Eastview High School

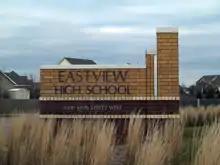
The Eastview High School sign on the corner of Flagstaff Avenue and 140th Street.

Eastview High School is a comprehensive and college preparatory public high school in Apple Valley, Minnesota, United States. Established in 1997, Eastview is the newest of the four high schools serving Independent School District 196. "Newsweek" ranked the school in their "List of the Top High Schools in America" for the sixth consecutive time (2000, 2002, 2004, and 2006, 2007, 2008). Eastview has also been recognized by "U.S. News & World Report" as one of America's Best High Schools. In 2013, Eastview was ranked in the top 3% of the most challenging high schools in the United States, as well as a top comprehensive high school in Minnesota. Prior to the 2010–2011 school year, Eastview was a member of the Lake Conference, but then broke off with most of the Lake Conference schools in order to create the South Suburban Conference.